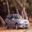
Label: automobile